Art Rooijakkers

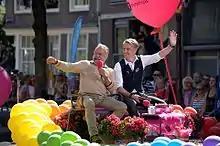
Rooijakkers at EuroPride 2016 in Amsterdam.

In 2011, Rooijakkers presented the Dutch version of the game show "Fort Boyard", alongside Dutch radio DJ Gerard Ekdom. In the same year, he also participated as candidate in the popular television show "Wie is de Mol?". He won the show by identifying the mole (Patrick Stoof) and he went on to present the show himself from 2012 to 2018. Rooijakkers succeeded Pieter Jan Hagens as presenter of the show and Rik van de Westelaken succeeded Rooijakkers in 2019.